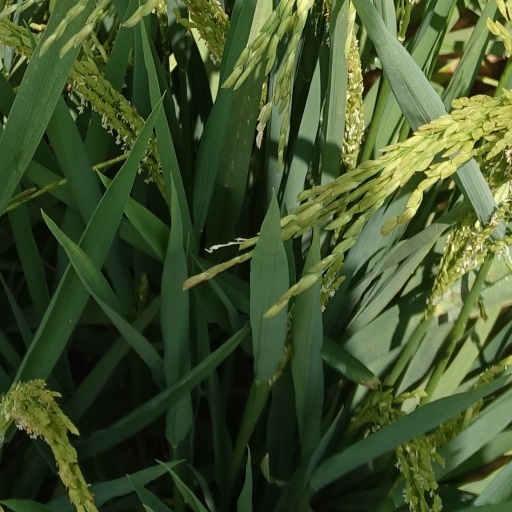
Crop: rice